Takkar (2023 film)

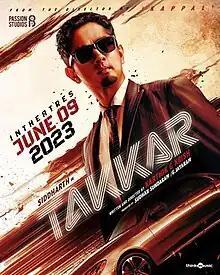
Theatrical release poster

Takkar (released internationally as "The Bang") is a 2023 Indian Tamil-language romantic action comedy film written and directed by Karthik G. Krish and produced by Passion Studios. The film stars Siddharth, Divyansha Kaushik and Yogi Babu in the lead roles, alongside Abhimanyu Singh, Munishkanth and RJ Vigneshkanth in supporting roles.